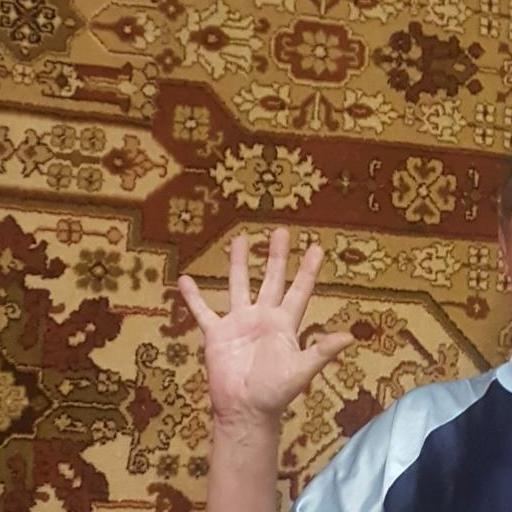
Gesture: palm